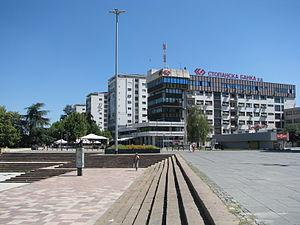
La République de Macédoine du Nord possède une petite économie ouverte avec un taux d'inflation faible, mais pénalisée par le manque d'investissements étrangers et par sa vulnérabilité dans le système mondial. Le pays, qui était la république yougoslave la plus pauvre, a déclaré son indépendance en 1991 et connu une première décennie très difficile, à cause d'un conflit sur son nom avec la Grèce et des guerres de Yougoslavie qui lui ont fait perdre son premier partenaire économique, la Serbie. Le passage à l'économie de marché et la privatisation des entreprises d'État ne s'est achevée qu'après 2001.